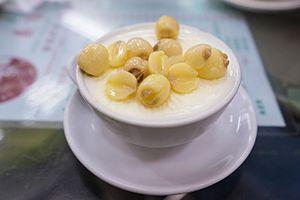
Le Lotus sacré ou Lotus d'Orient est une plante aquatique de la famille des Nélumbonacées.